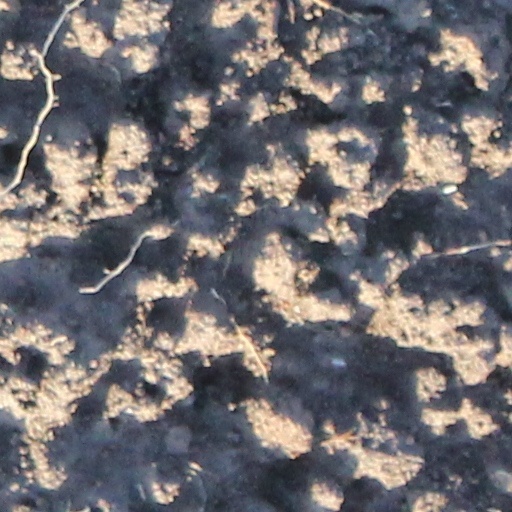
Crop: wheat